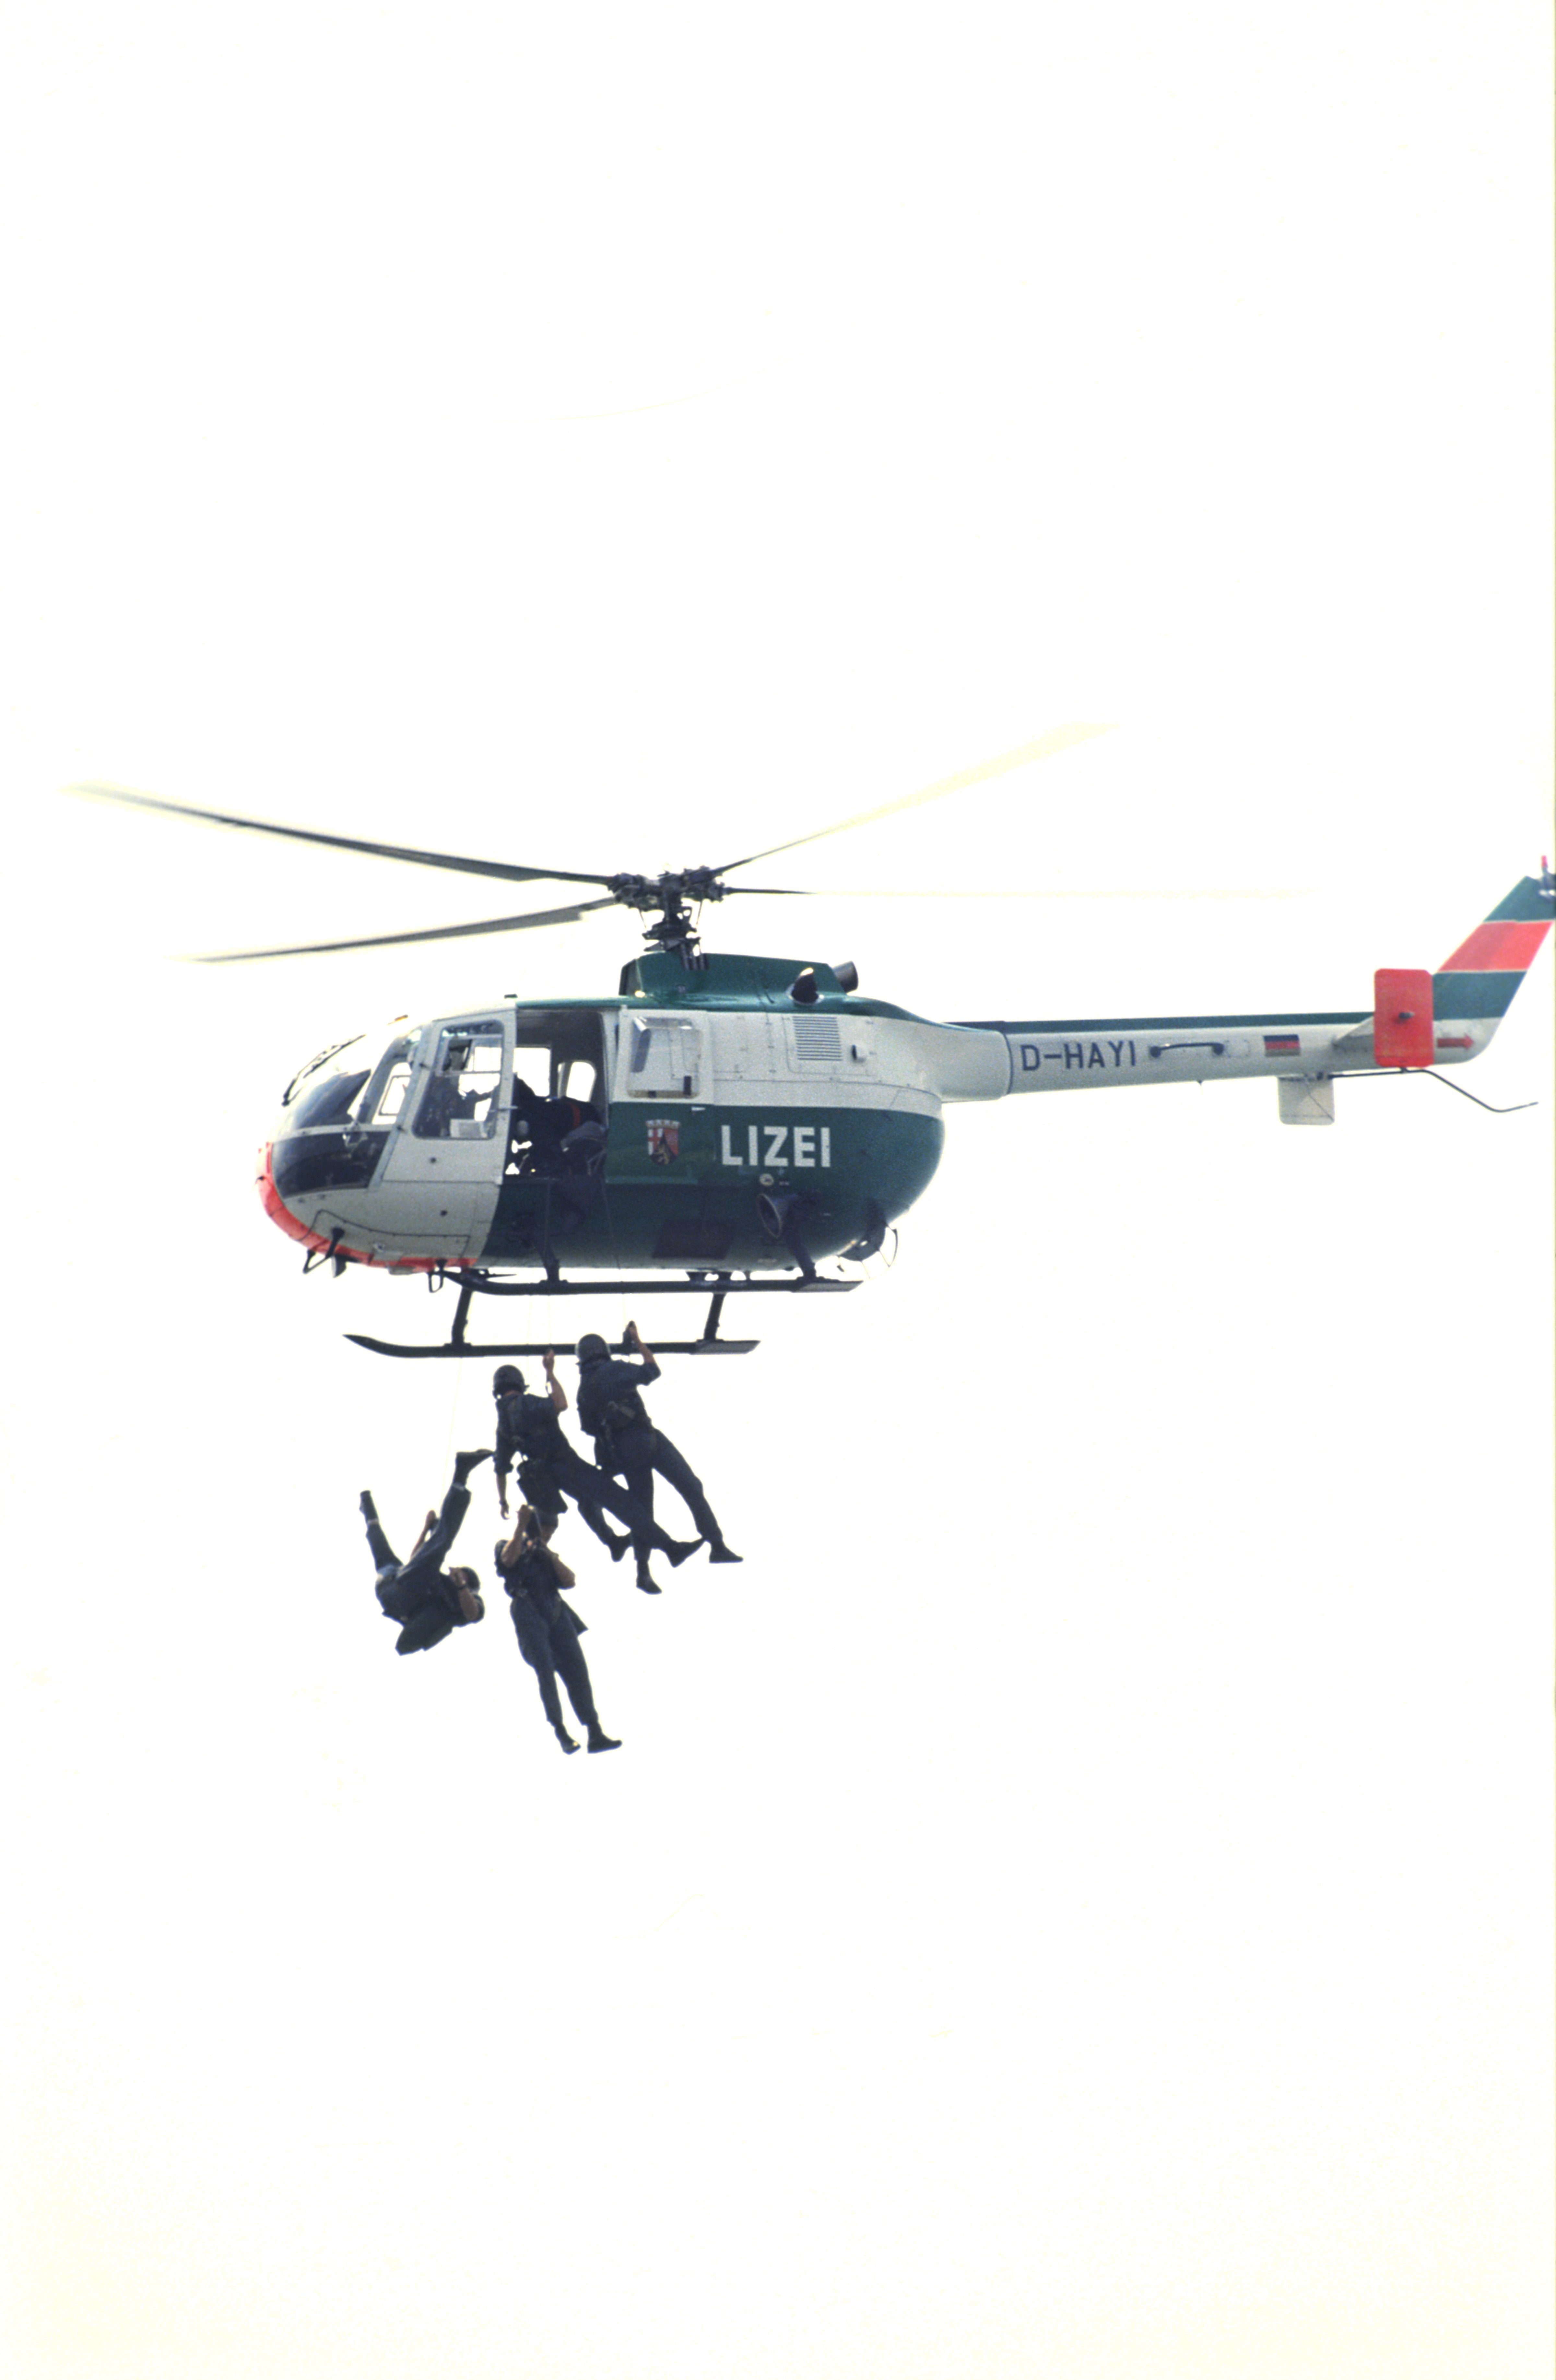
sky, aircraft, vehicle, aviation, flight, helicopter, security, use, rescue, rotorcraft, helicopter rescue, police helicopter, than police, helicopter rotor, military helicopter, radio controlled helicopter, radio controlled toy